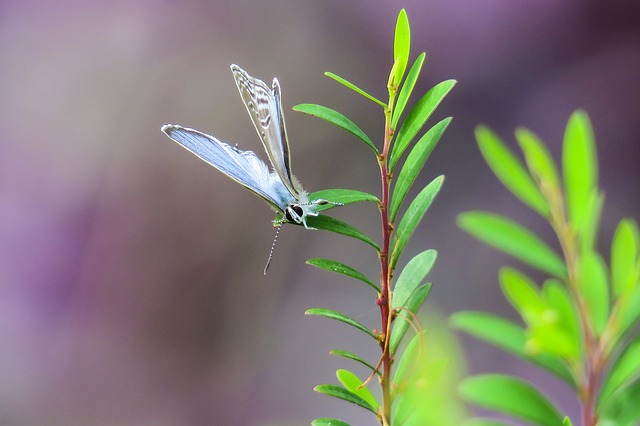
Label: butterfly